Jakanachari

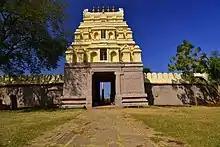
Entrance of Channakeshava Temple, Kaidala

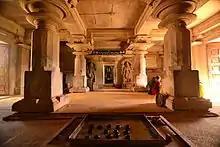
Interior of Chennakeshava Temple, Kaidala

Jakanachari was born in a small village called Kaidala, 9 km from Tumkur in Karnataka. The original name of the town as per records was Kridapura. His life was one of love and dedication to art. His career began when Nripa Haya ruled as a local chieftain of the area. He left home shortly after his marriage choosing utter devotion to god over family. He travelled far and wide building many temples.